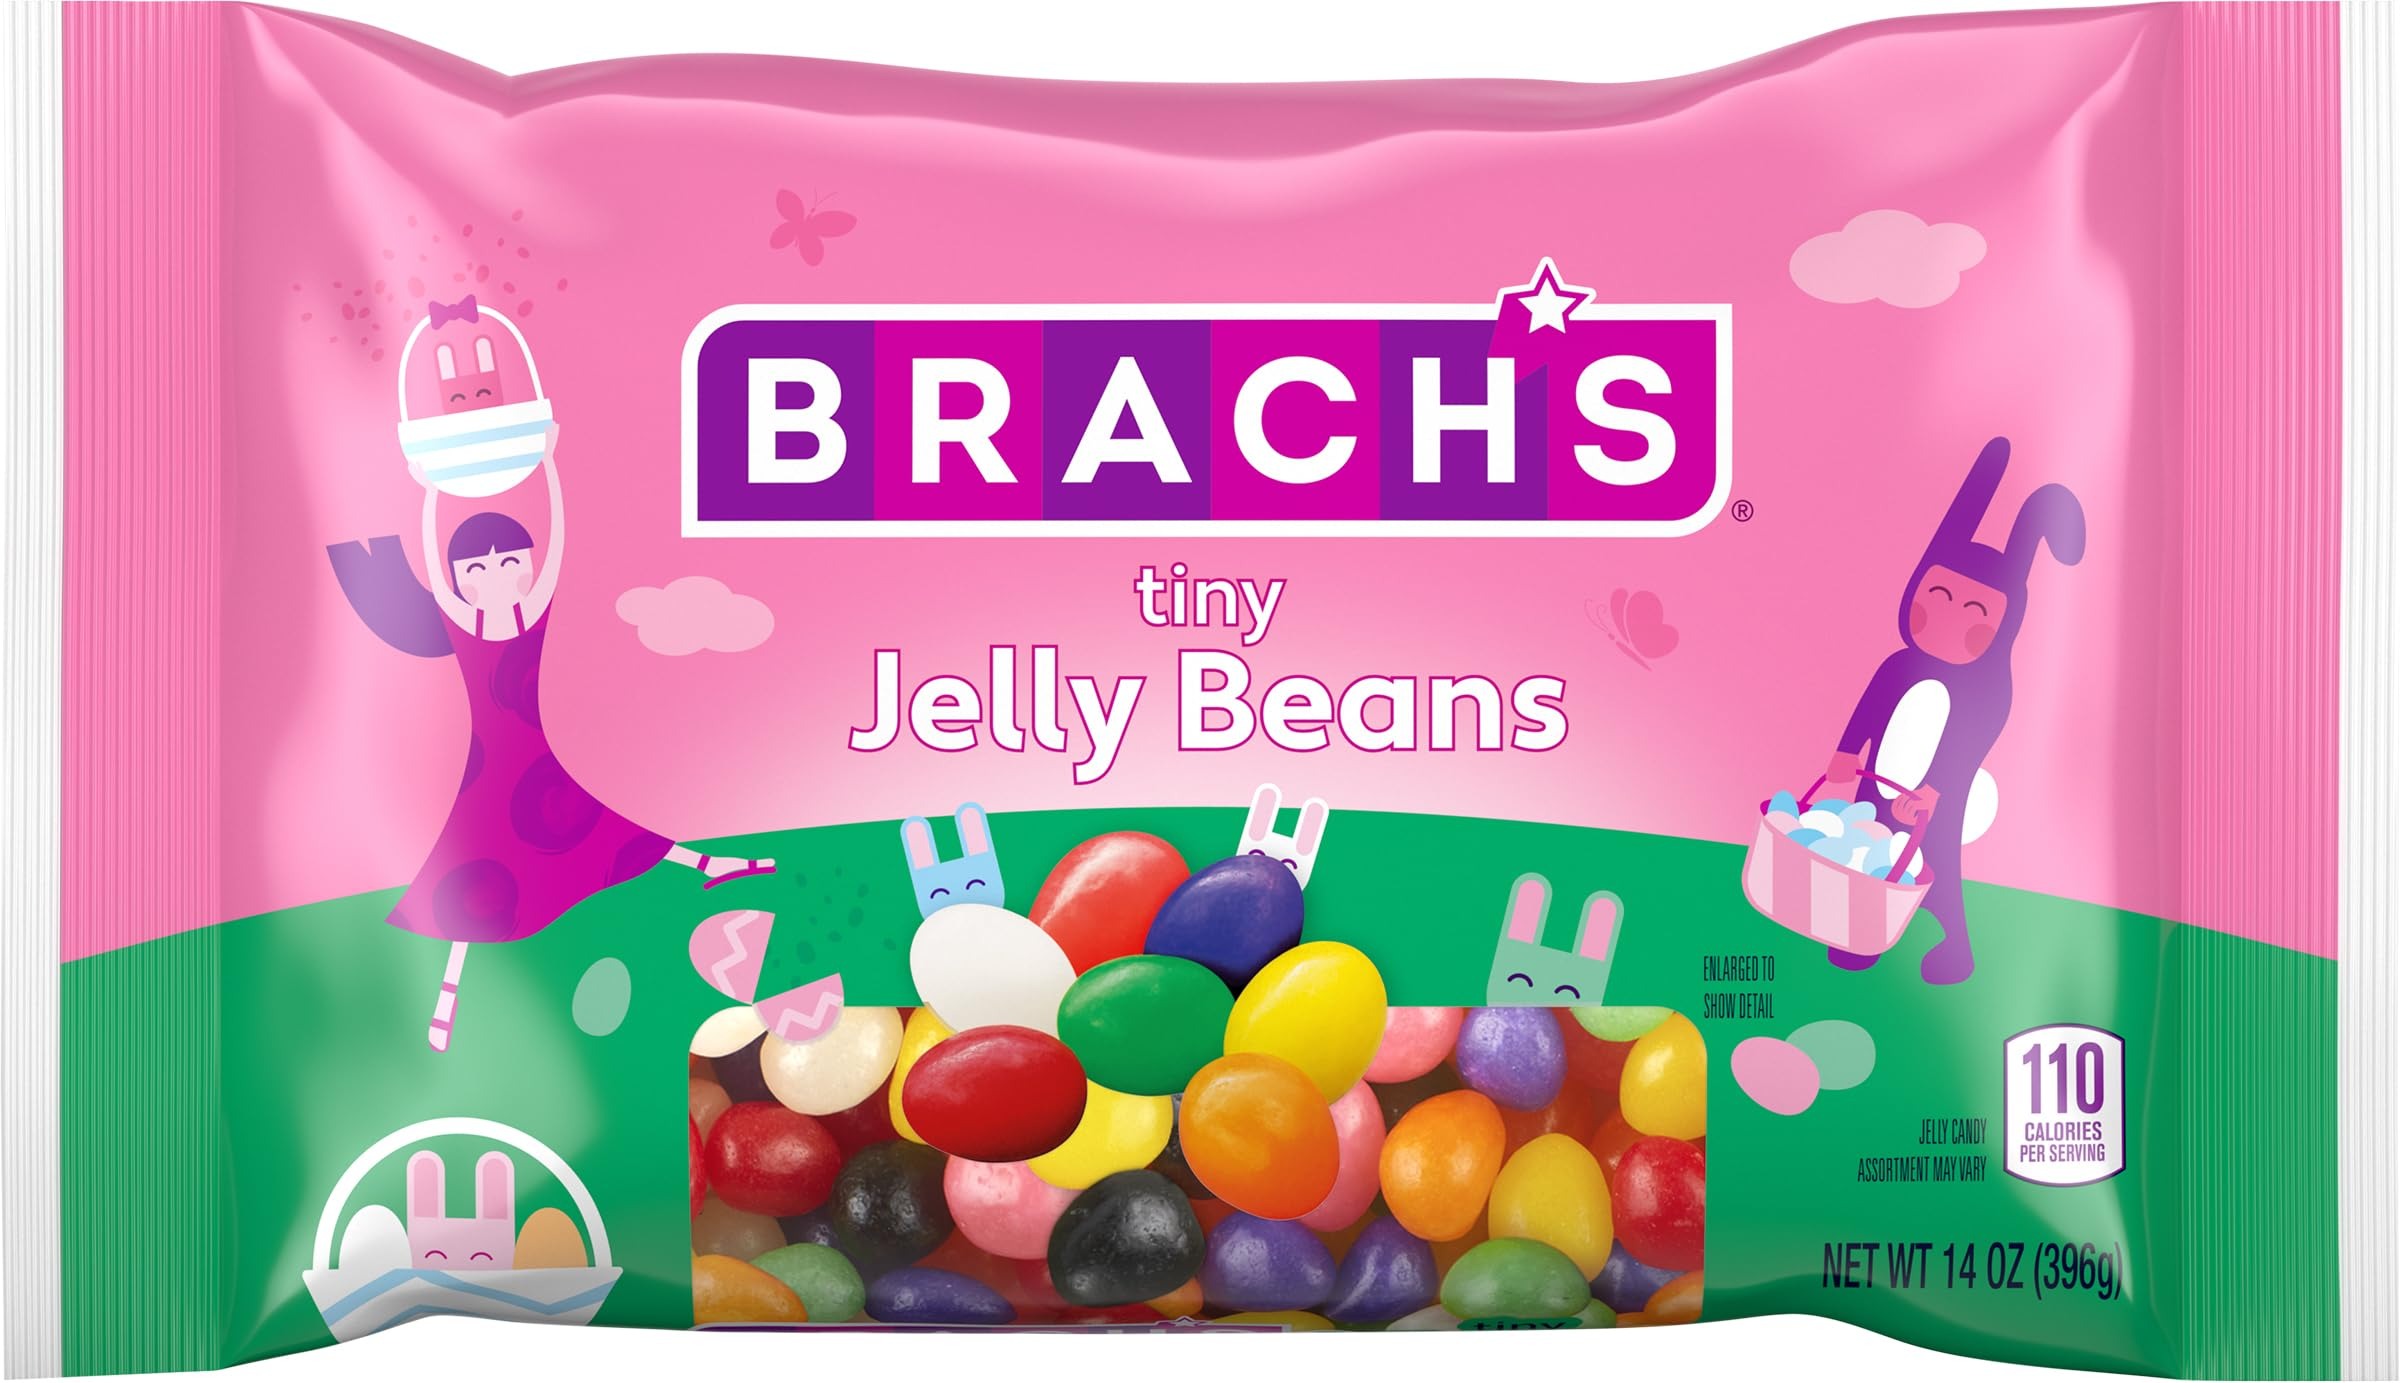
Item Name: Brach's Tiny Jelly Beans, Springtime Easter Candy, 14 oz
Bullet Point 1: SHARE EASTER BASKET CLASSICS: Brach's Tiny Jelly Beans are great for decorating Easter desserts and sharing as a gift. One (1) bag of candy contains 14 ounces of tiny Jelly Beans. Add a handful of Brach's candy to Easter baskets for an even sweeter holiday.
Bullet Point 2: CLASSIC FLAVORS: Enjoy the traditional flavors and chewy textures of Jelly Beans in this festive Easter candy bundle. Savor the flavors of pineapple, lemon, lime, orange, cherry, grape, raspberry and black licorice. Add it to baskets or give it as an Easter gift!
Bullet Point 3: DELICIOUS EASTER CLASSIC: If you love classic treats, you'll love Brach's Tiny Jelly Beans! This candy is vibrant and packed with delicious, traditional flavors Jelly Beans are known for. Add this fun and festive candy to Easter baskets this holiday!
Bullet Point 4: ADD A SPLASH OF FUN: These assorted Jelly Beans are perfect for Easter egg hunts, baskets, or baked treats. Use it to fill up Easter eggs or as candy decorations on baked treats like cupcakes, and other Easter goodies. Make this holiday fun and delicious!
Bullet Point 5: ENJOY YOUR WAY: There are so many ways to enjoy this classic! Use them to pack Easter eggs for epic Easter egg hunts or level up Easter baskets. Easily add color to your decorative Easter sweets or treat your family and friends with classic Easter candy.
Value: 14.0
Unit: Ounce

Price: 3.575